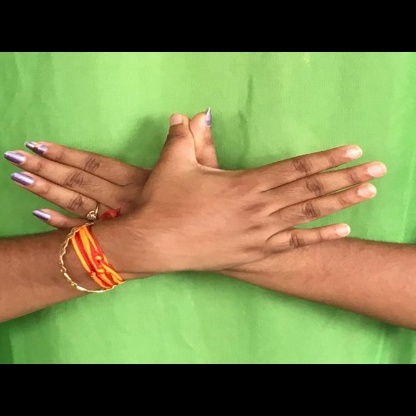
Mudra: Garuda